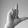
ASL letter: L